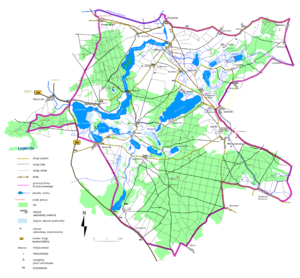
Le parc naturel de Przemęt, est un parc naturel de Pologne, couvrant 21 450 hectares, qui a été créé en 1991.